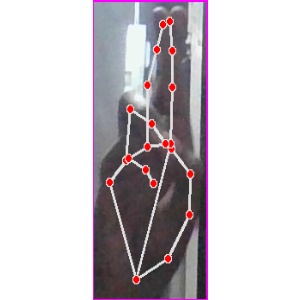
अक्षर: र